Frequency selective surface

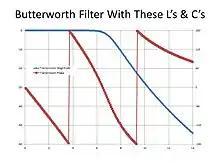
Transmission response of scaled butterworth filter.

The transmission magnitude and phase response of the scaled Butterworth L,C filter is shown in Fig. 3.1.2-1. Transmission magnitude is flat in the passband (below the 7 GHz cutoff frequency) and has a monotonically decreasing skirt on the high frequency side of the passband. The phase through the filter is linear throughout the 7 GHz passband, making this filter an ideal choice for a linear phase filter application, for example in the design of an ultra-wideband filter that approximates a true time delay transmission line. This is the baseline lumped L,C filter that will be the starting point for our 5-layer FSS Butterworth filter design.